Little River Railroad (Tennessee)

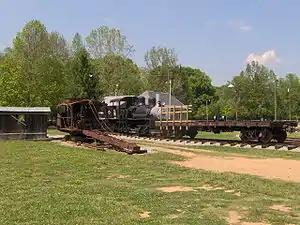
The Little River Railroad and Lumber Company Museum in Townsend, Tennessee. The red machine on the left is a logging skidder, used to load logs onto flat cars. A 70-ton Shay engine, used to pull a typical logging railroad, is in the back in the center. A railroad flatcar, which carried the logs, is on the right.

The Little River Railroad is a historic class III railroad that operated between Maryville and Elkmont, Tennessee, from 1901 to 1939.